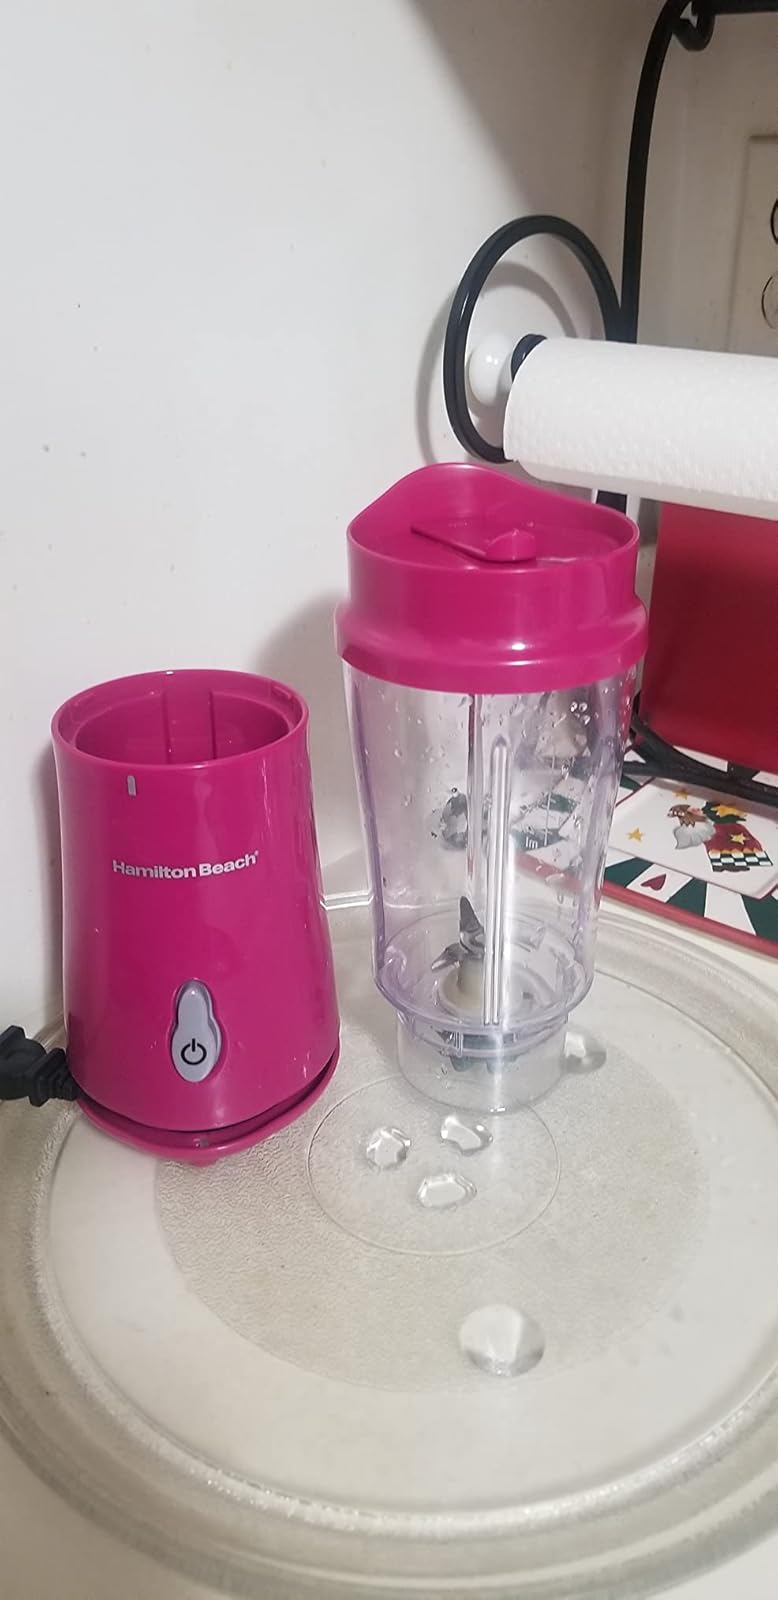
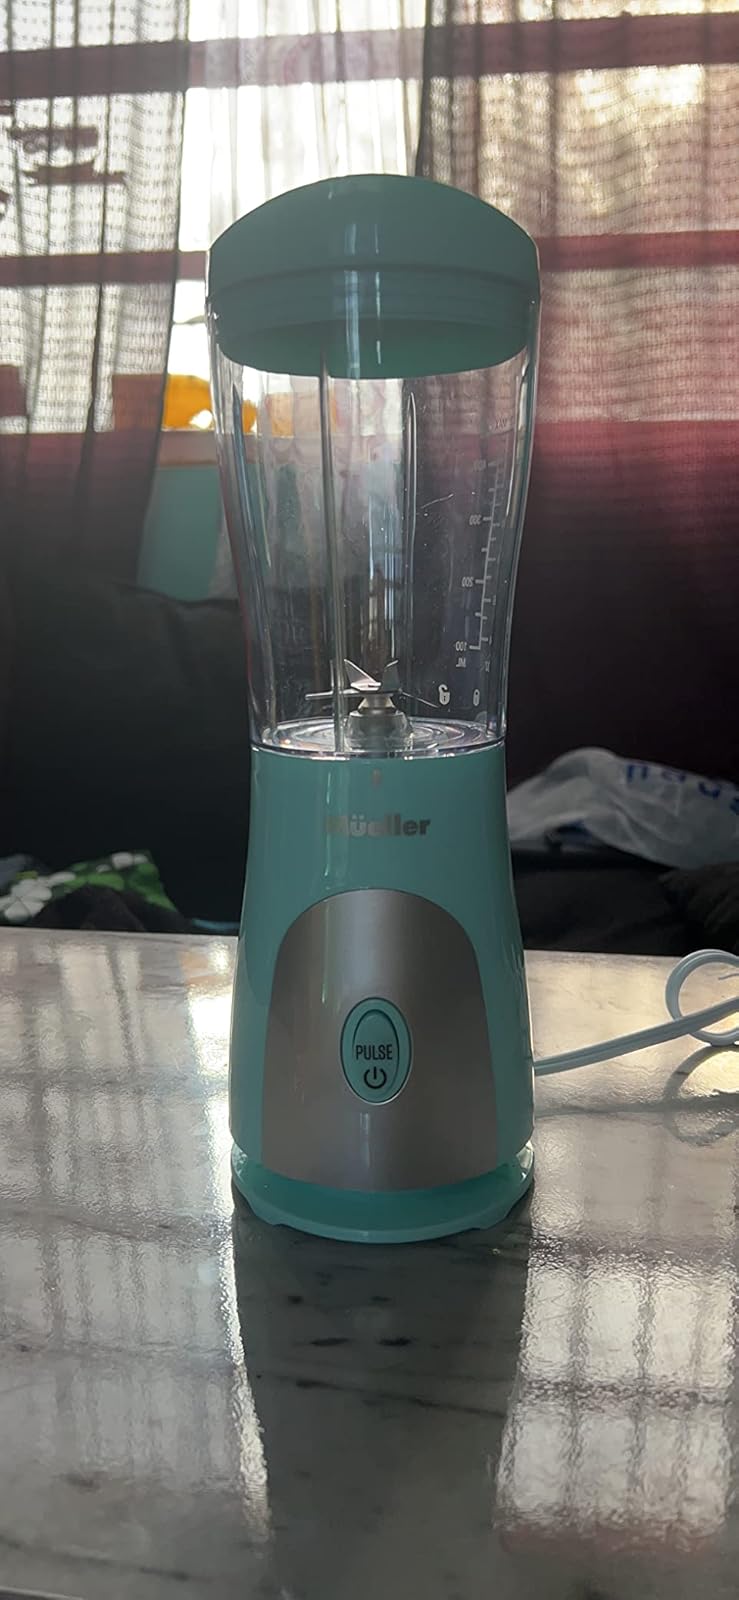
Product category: items_blender
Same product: no